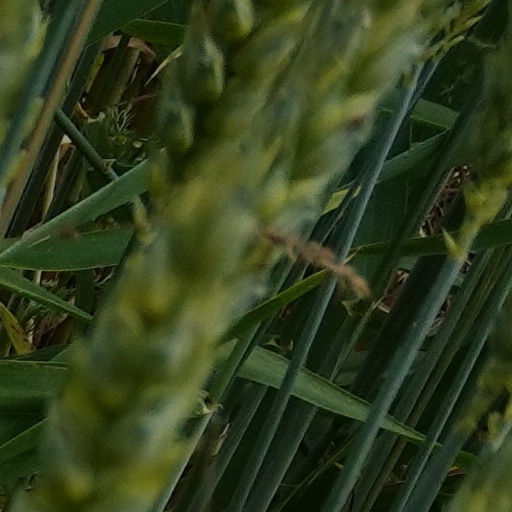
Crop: wheat